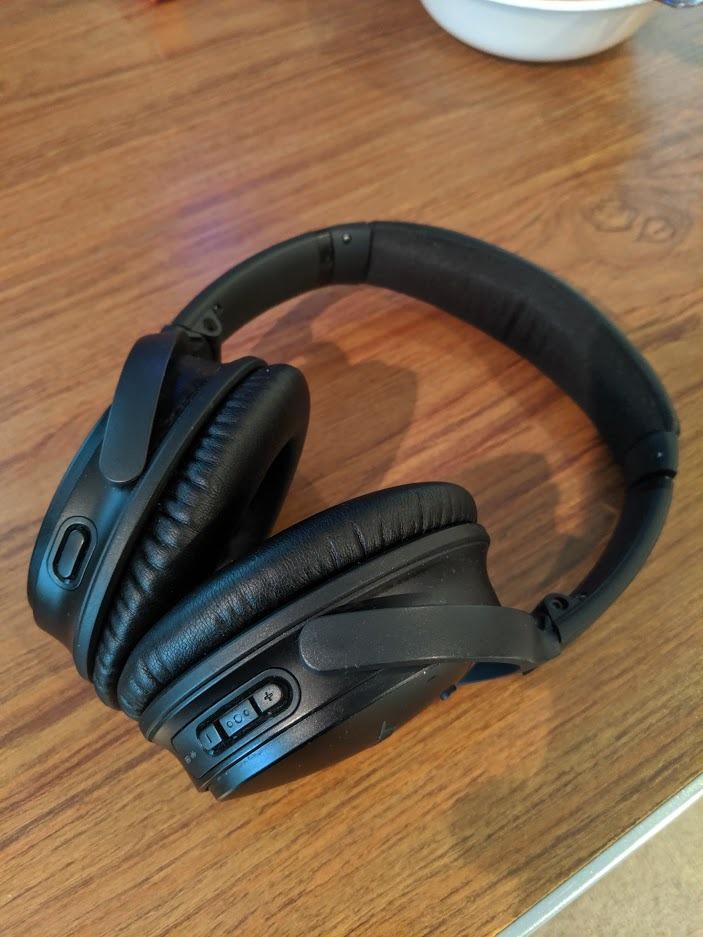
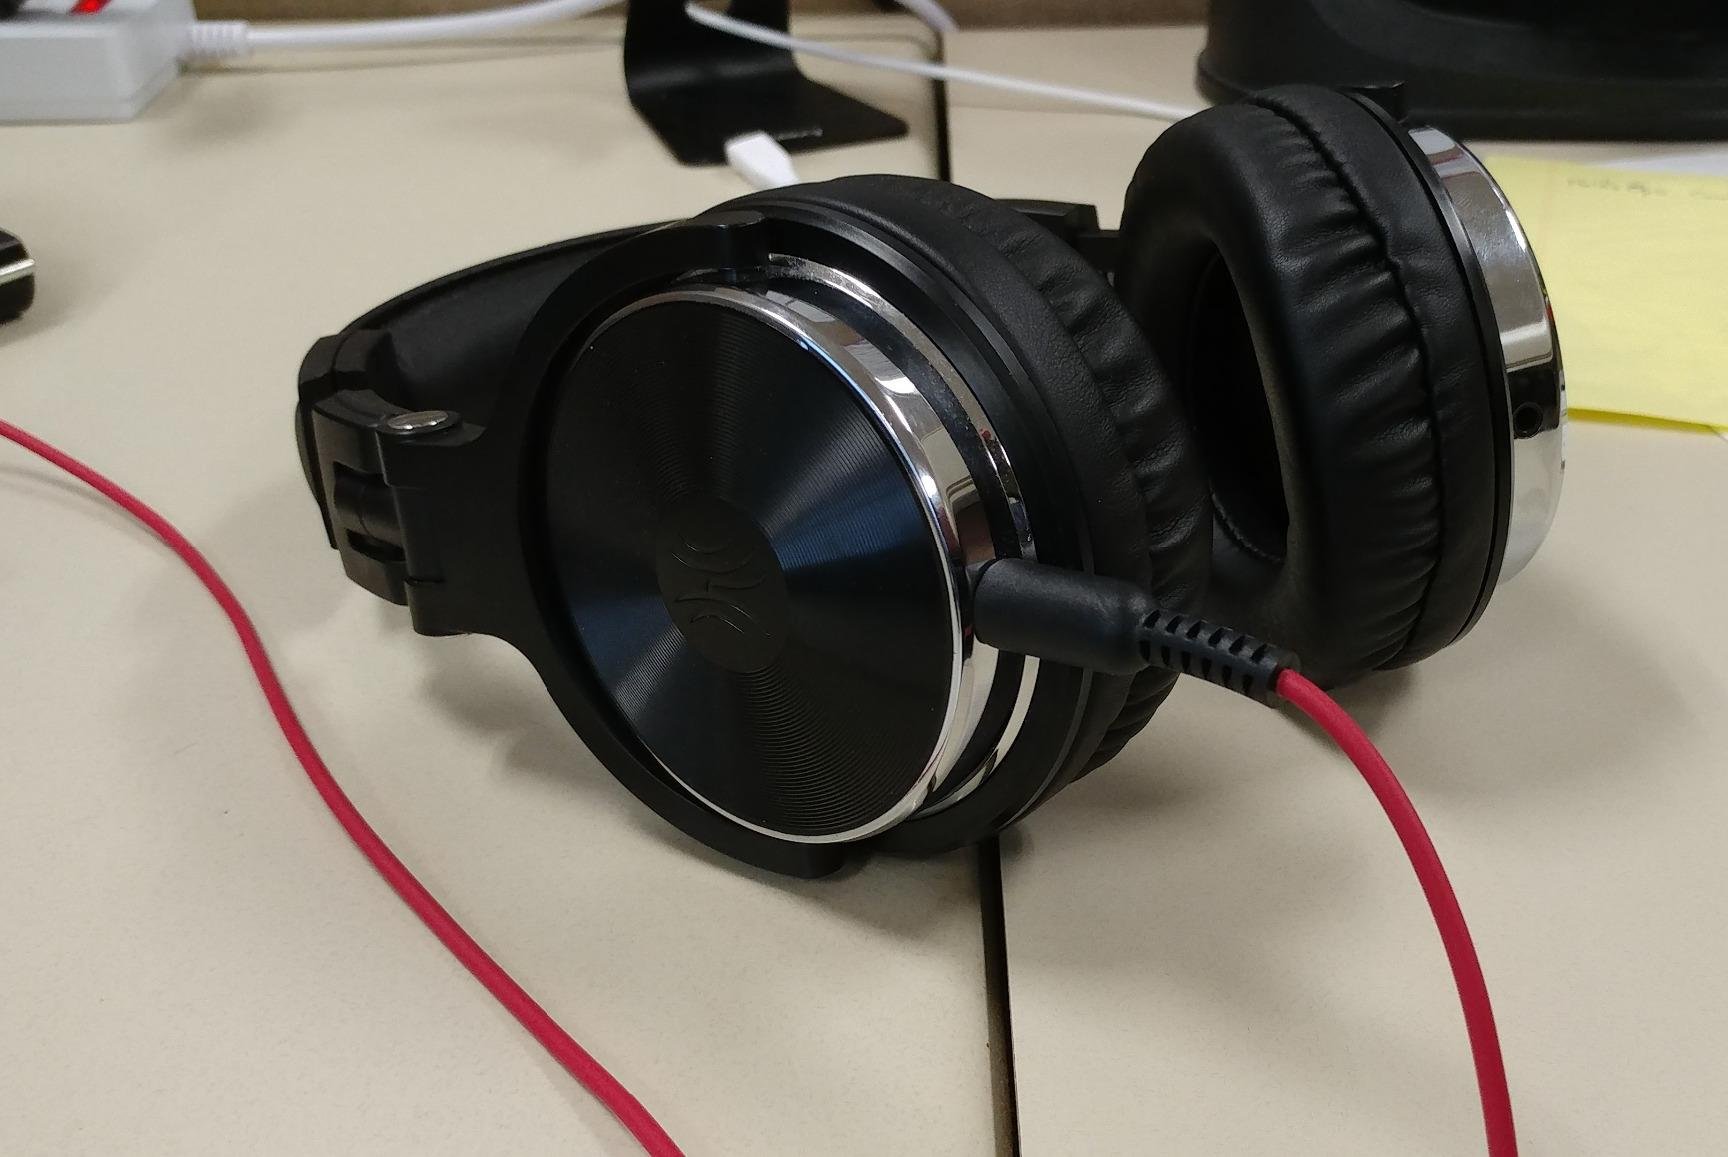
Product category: headphones
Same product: no